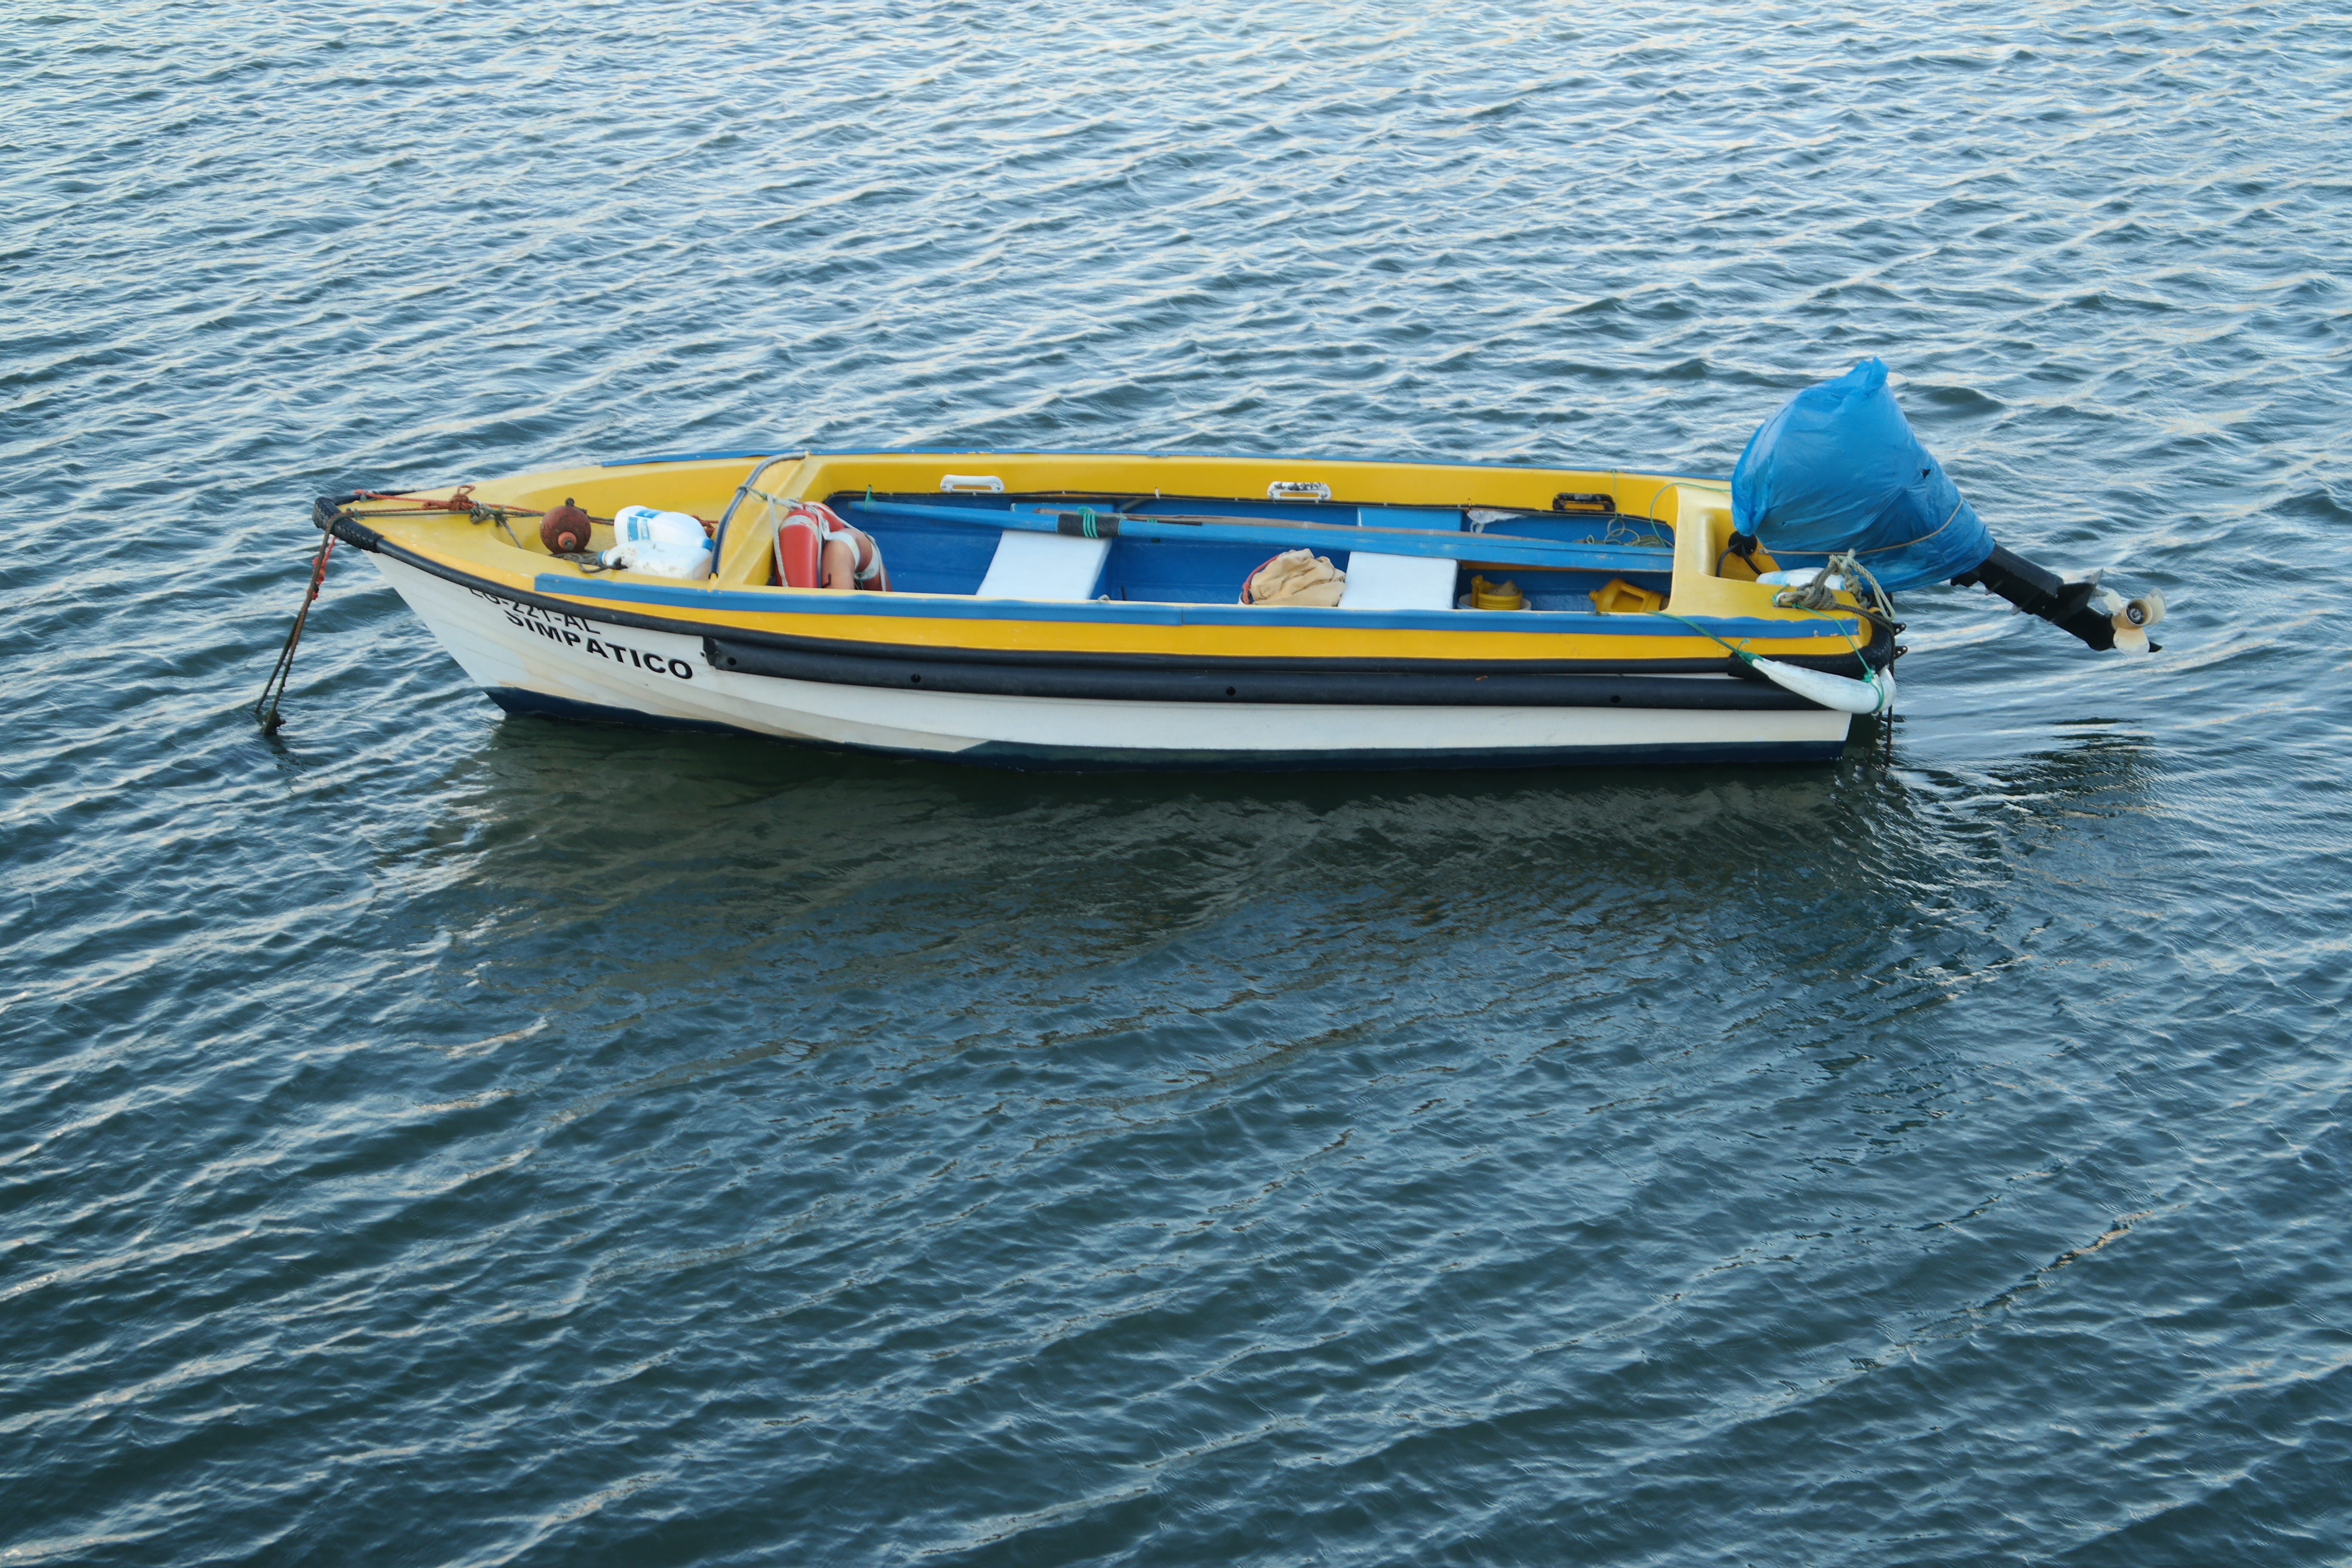
sea, boat, boot, vehicle, motorboat, boating, portugal, watercraft, ecosystem, algarve, dinghy, lagos, marina de lagos, skiff, watercraft rowing